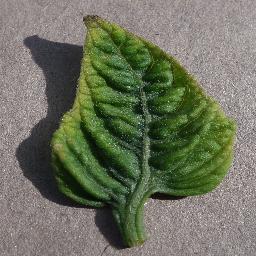
Label: Tomato___Tomato_Yellow_Leaf_Curl_Virus